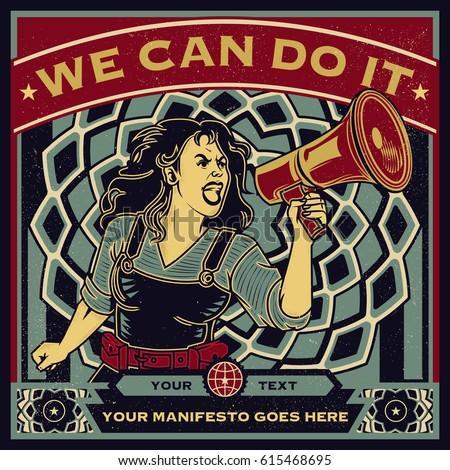
vintage propaganda poster and elements .